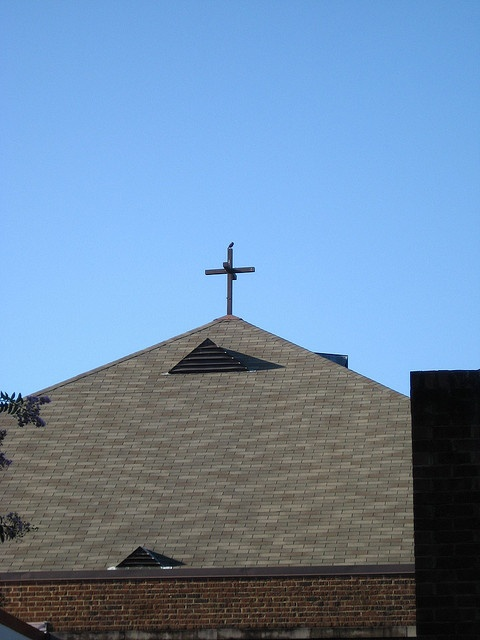
A cross atop a roof of a brick building.
a cross on the top of a brown roof and some bricks
A brick roofed church with a cross at the top
The roof of a building that has a cross on it.
A cross on the top of a brick building.